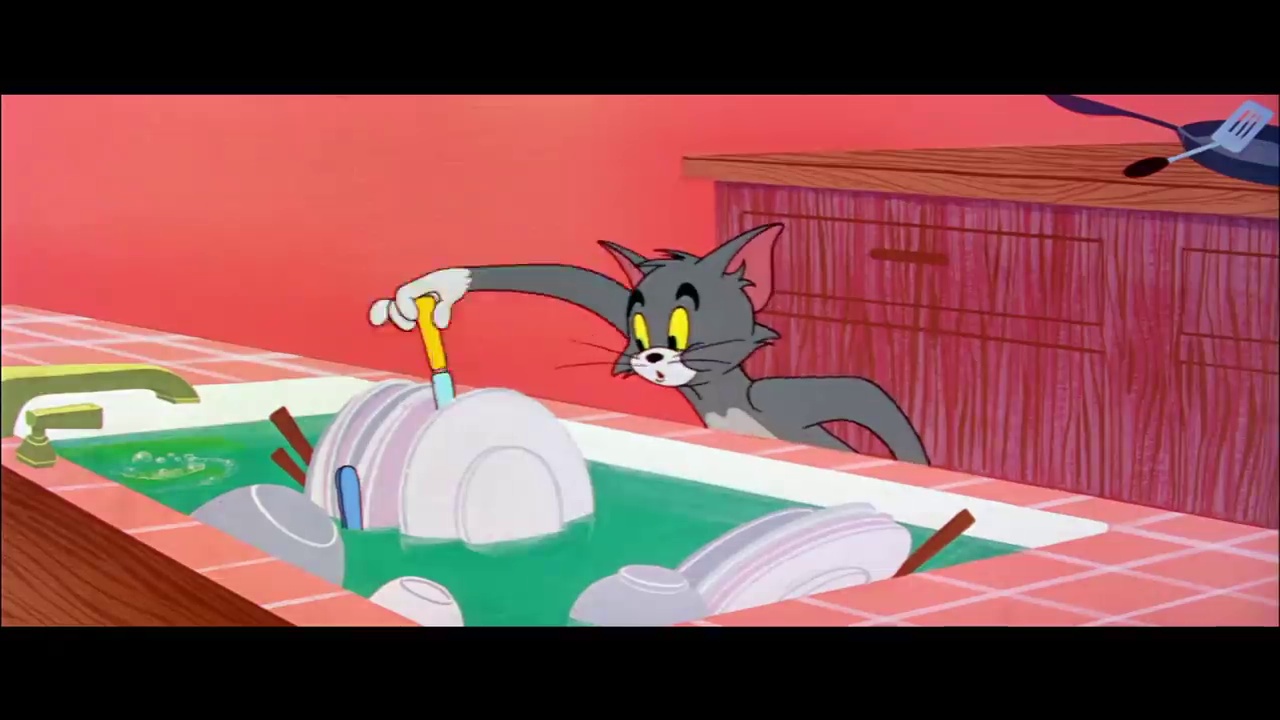
Portrait style: Cartoon Portrait